Kathryn Hays

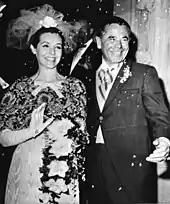
Glenn Ford and Kathryn Hays on their wedding day in 1966

In 1972, she was cast as Kim Sullivan Hughes on CBS's "As the World Turns". She remained with "As the World Turns" until its final episode on September 17, 2010. The character of Kim was a pivotal heroine on the show for over thirty years. Hays was prominently featured in the 50th anniversary episode of the show, which aired in April 2006.